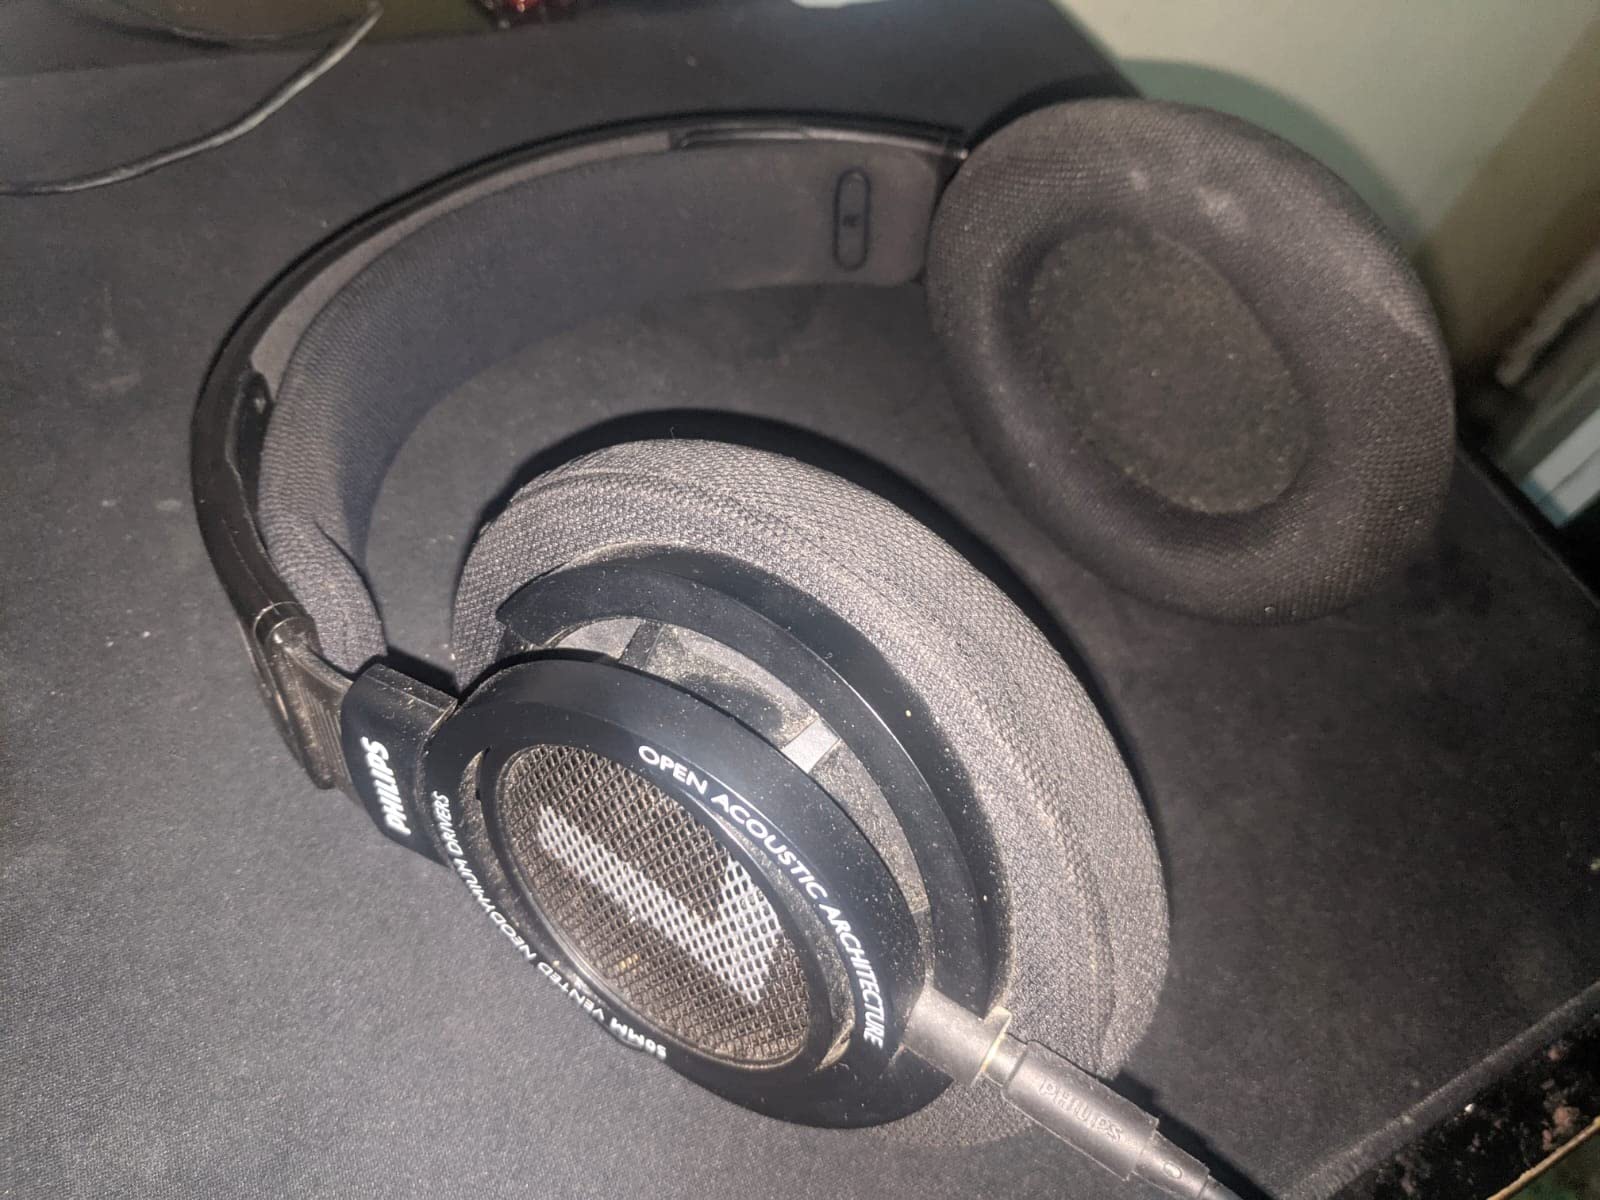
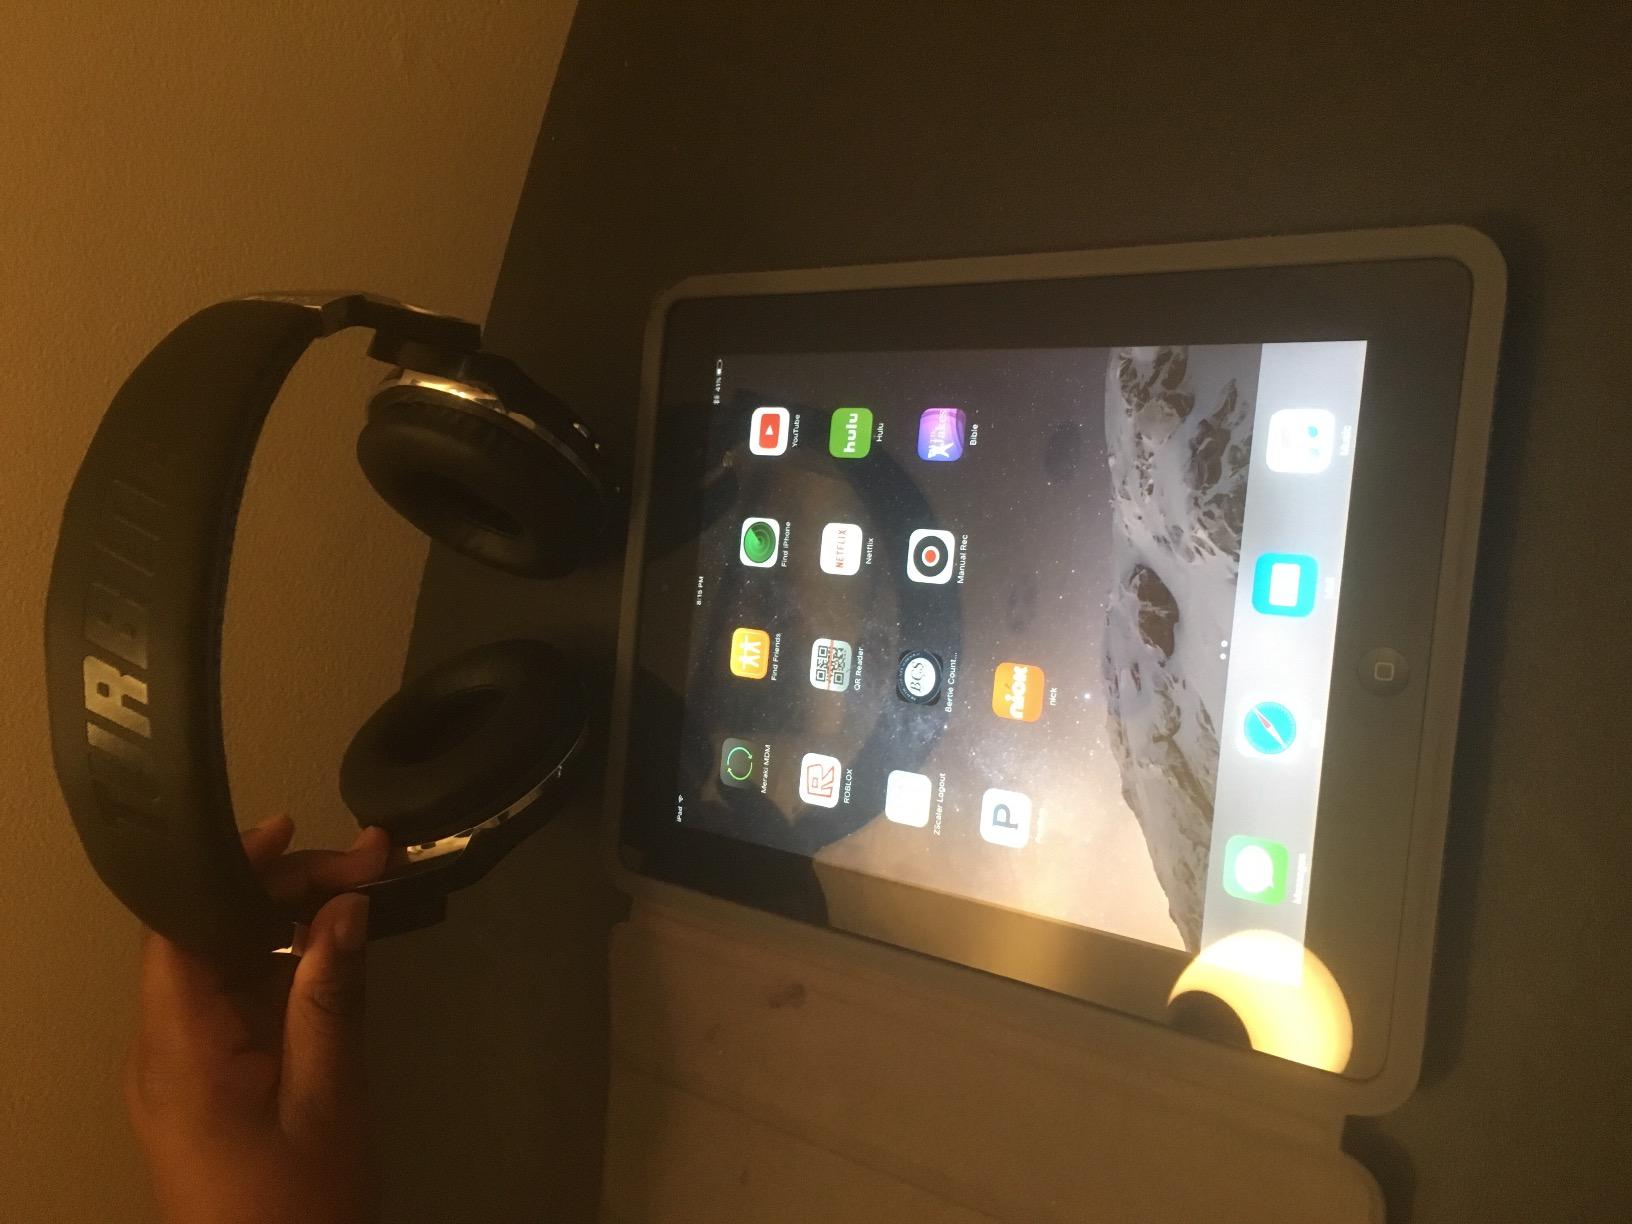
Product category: headphones
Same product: no